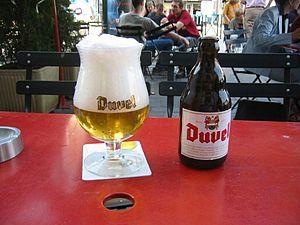
Cannette et verre de bière tradition Duvel
Les bières belges comptent parmi les plus variées et les plus nombreuses collections de bières dans le monde. Elles varient de la très populaire « pils » aux appellations exclusivement belges de lambic, vieille brune, bière rouge ou bière brut en passant par les célèbres trappistes et autres bières d'abbaye ou de saison.
La Duvel est une bière blonde de fermentation haute brassée par la brasserie Duvel en Belgique. Elle représente 85 % de la production de la brasserie, qui produit également les Maredsous et la Vedett. C'est une bière de type triple, dont le titre alcoolique est de 8,5 % en volume. L'étiquette recommande de la servir à une température comprise entre 6 et 10 °C, même si les amateurs de bières de fermentation haute boivent plutôt celles-ci à température de cave, entre 12 et 14 °C. Elle produit un col de mousse particulièrement riche, et la brasserie a confectionné un verre spécial pour mettre en valeur ce dernier.